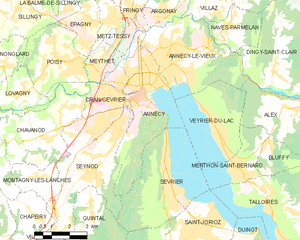
Annecy
Kort over kommunen
Kort over kommunen
Annecy er en fransk provinsby. Den er hovedsæde i departementet Haute-Savoie.